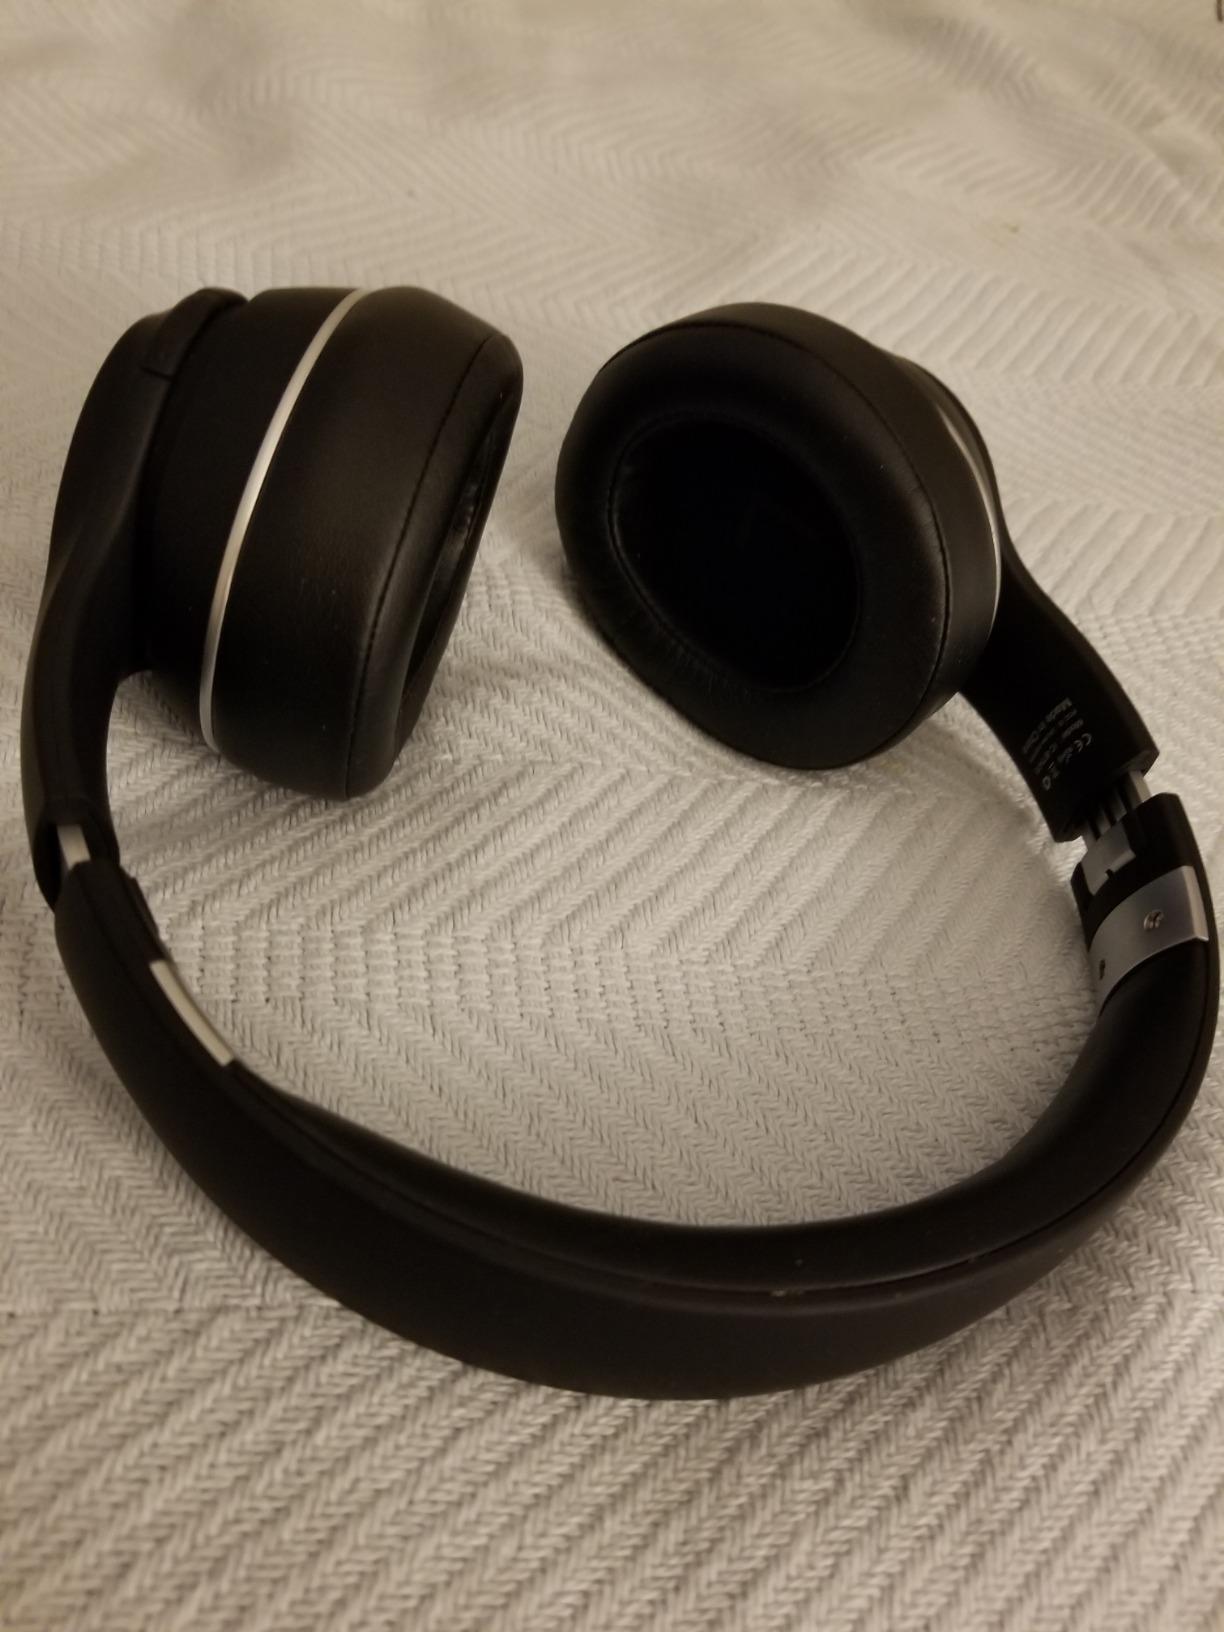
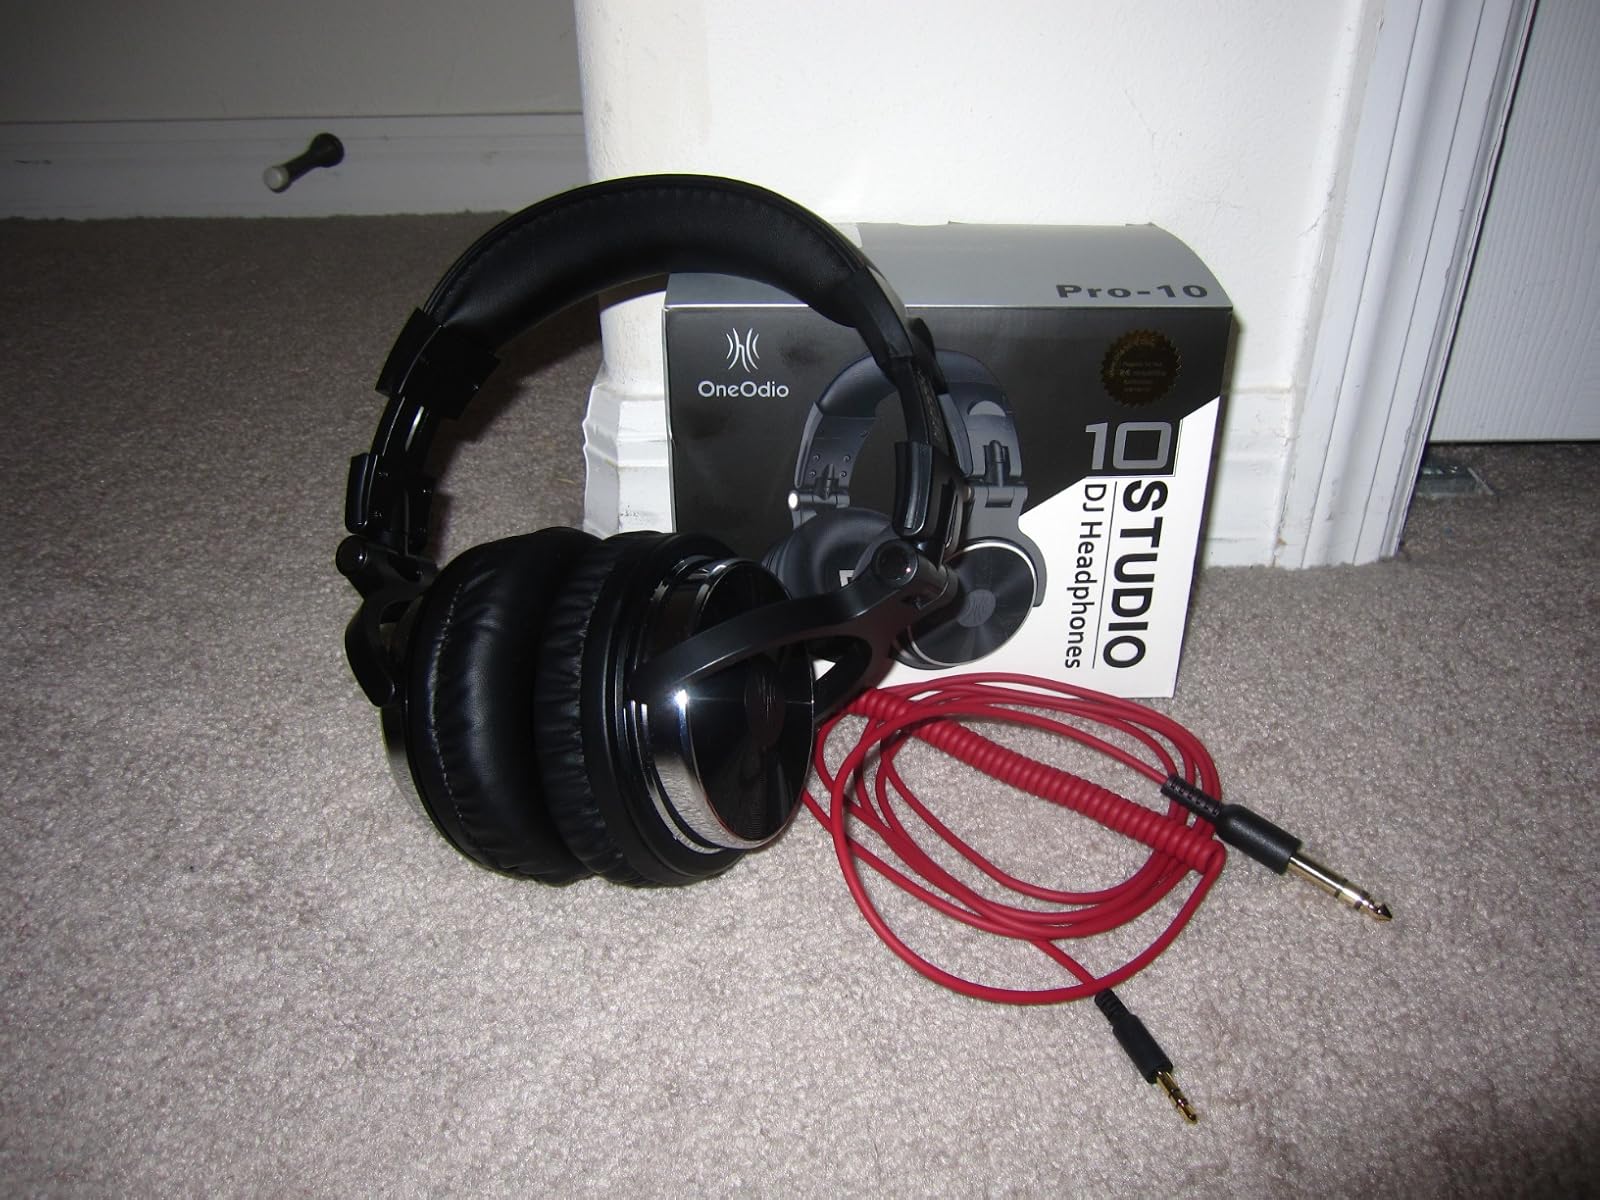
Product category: headphones
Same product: no